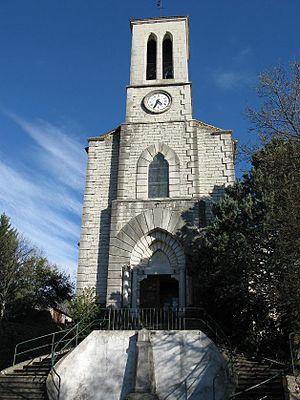
Balazuc